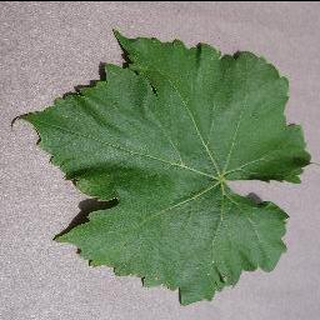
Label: healthy_grape